Allison Montana

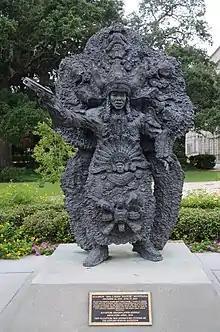
Statue of Montana in Louis Armstrong Park (New Orleans)

Chief Allison "Tootie" Montana (December 16, 1922 – June 27, 2005), a lather by trade, was a New Orleans cultural icon who acted as the Mardi Gras Indian "Chief of Chiefs" for over 50 years. Tootie is revered in the Mardi Gras Indian culture as the Big Chief. Tootie was the Big Chief of the Yellow Pocahontas Tribe and made the culture of the Mardi Gras Indians about pageantry rather than combat display.